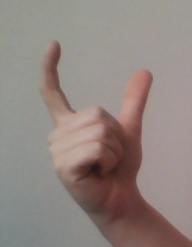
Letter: nun